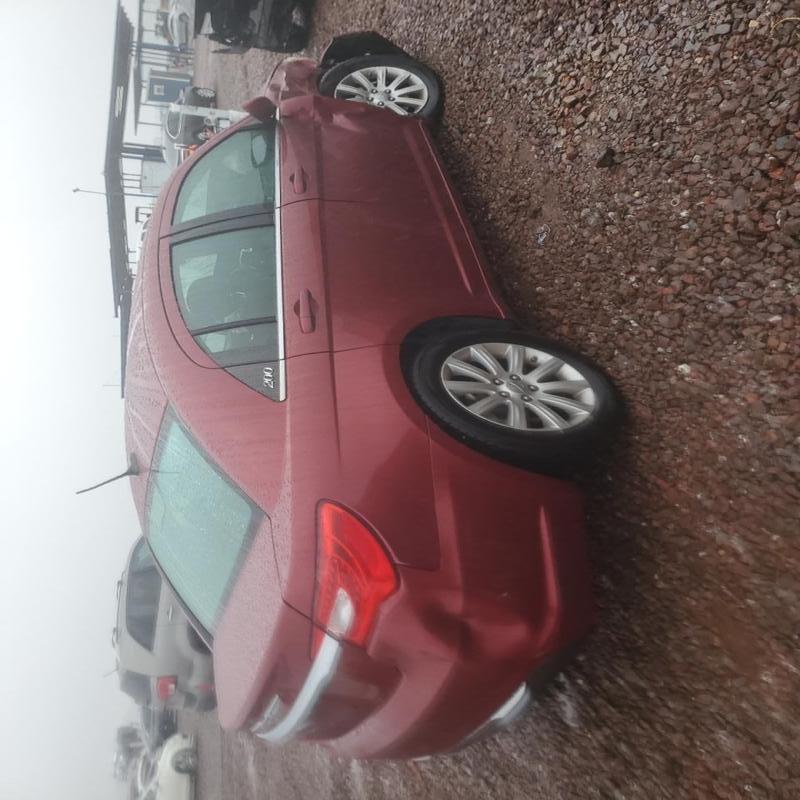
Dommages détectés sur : aile avant droite, porte avant droite, pare-choc arrière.
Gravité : mineur